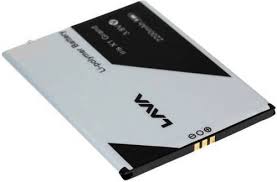
Waste category: battery